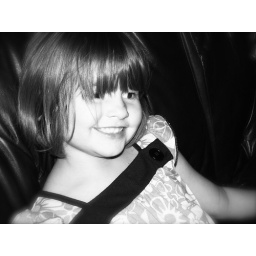
This is using the Samsung's built in black and white setting, which looks pretty good.